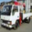
Label: truck